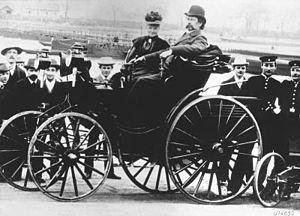
La Benz Victoria est une automobile du constructeur automobile allemand Benz & Cⁱᵉ, conçue par Carl Benz, et produite de 1892 à 1898.